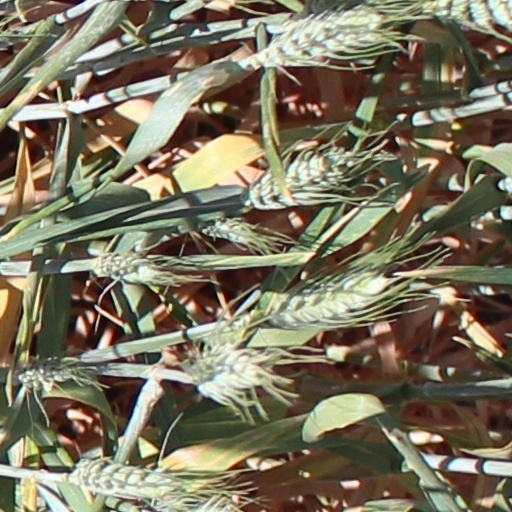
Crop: wheat